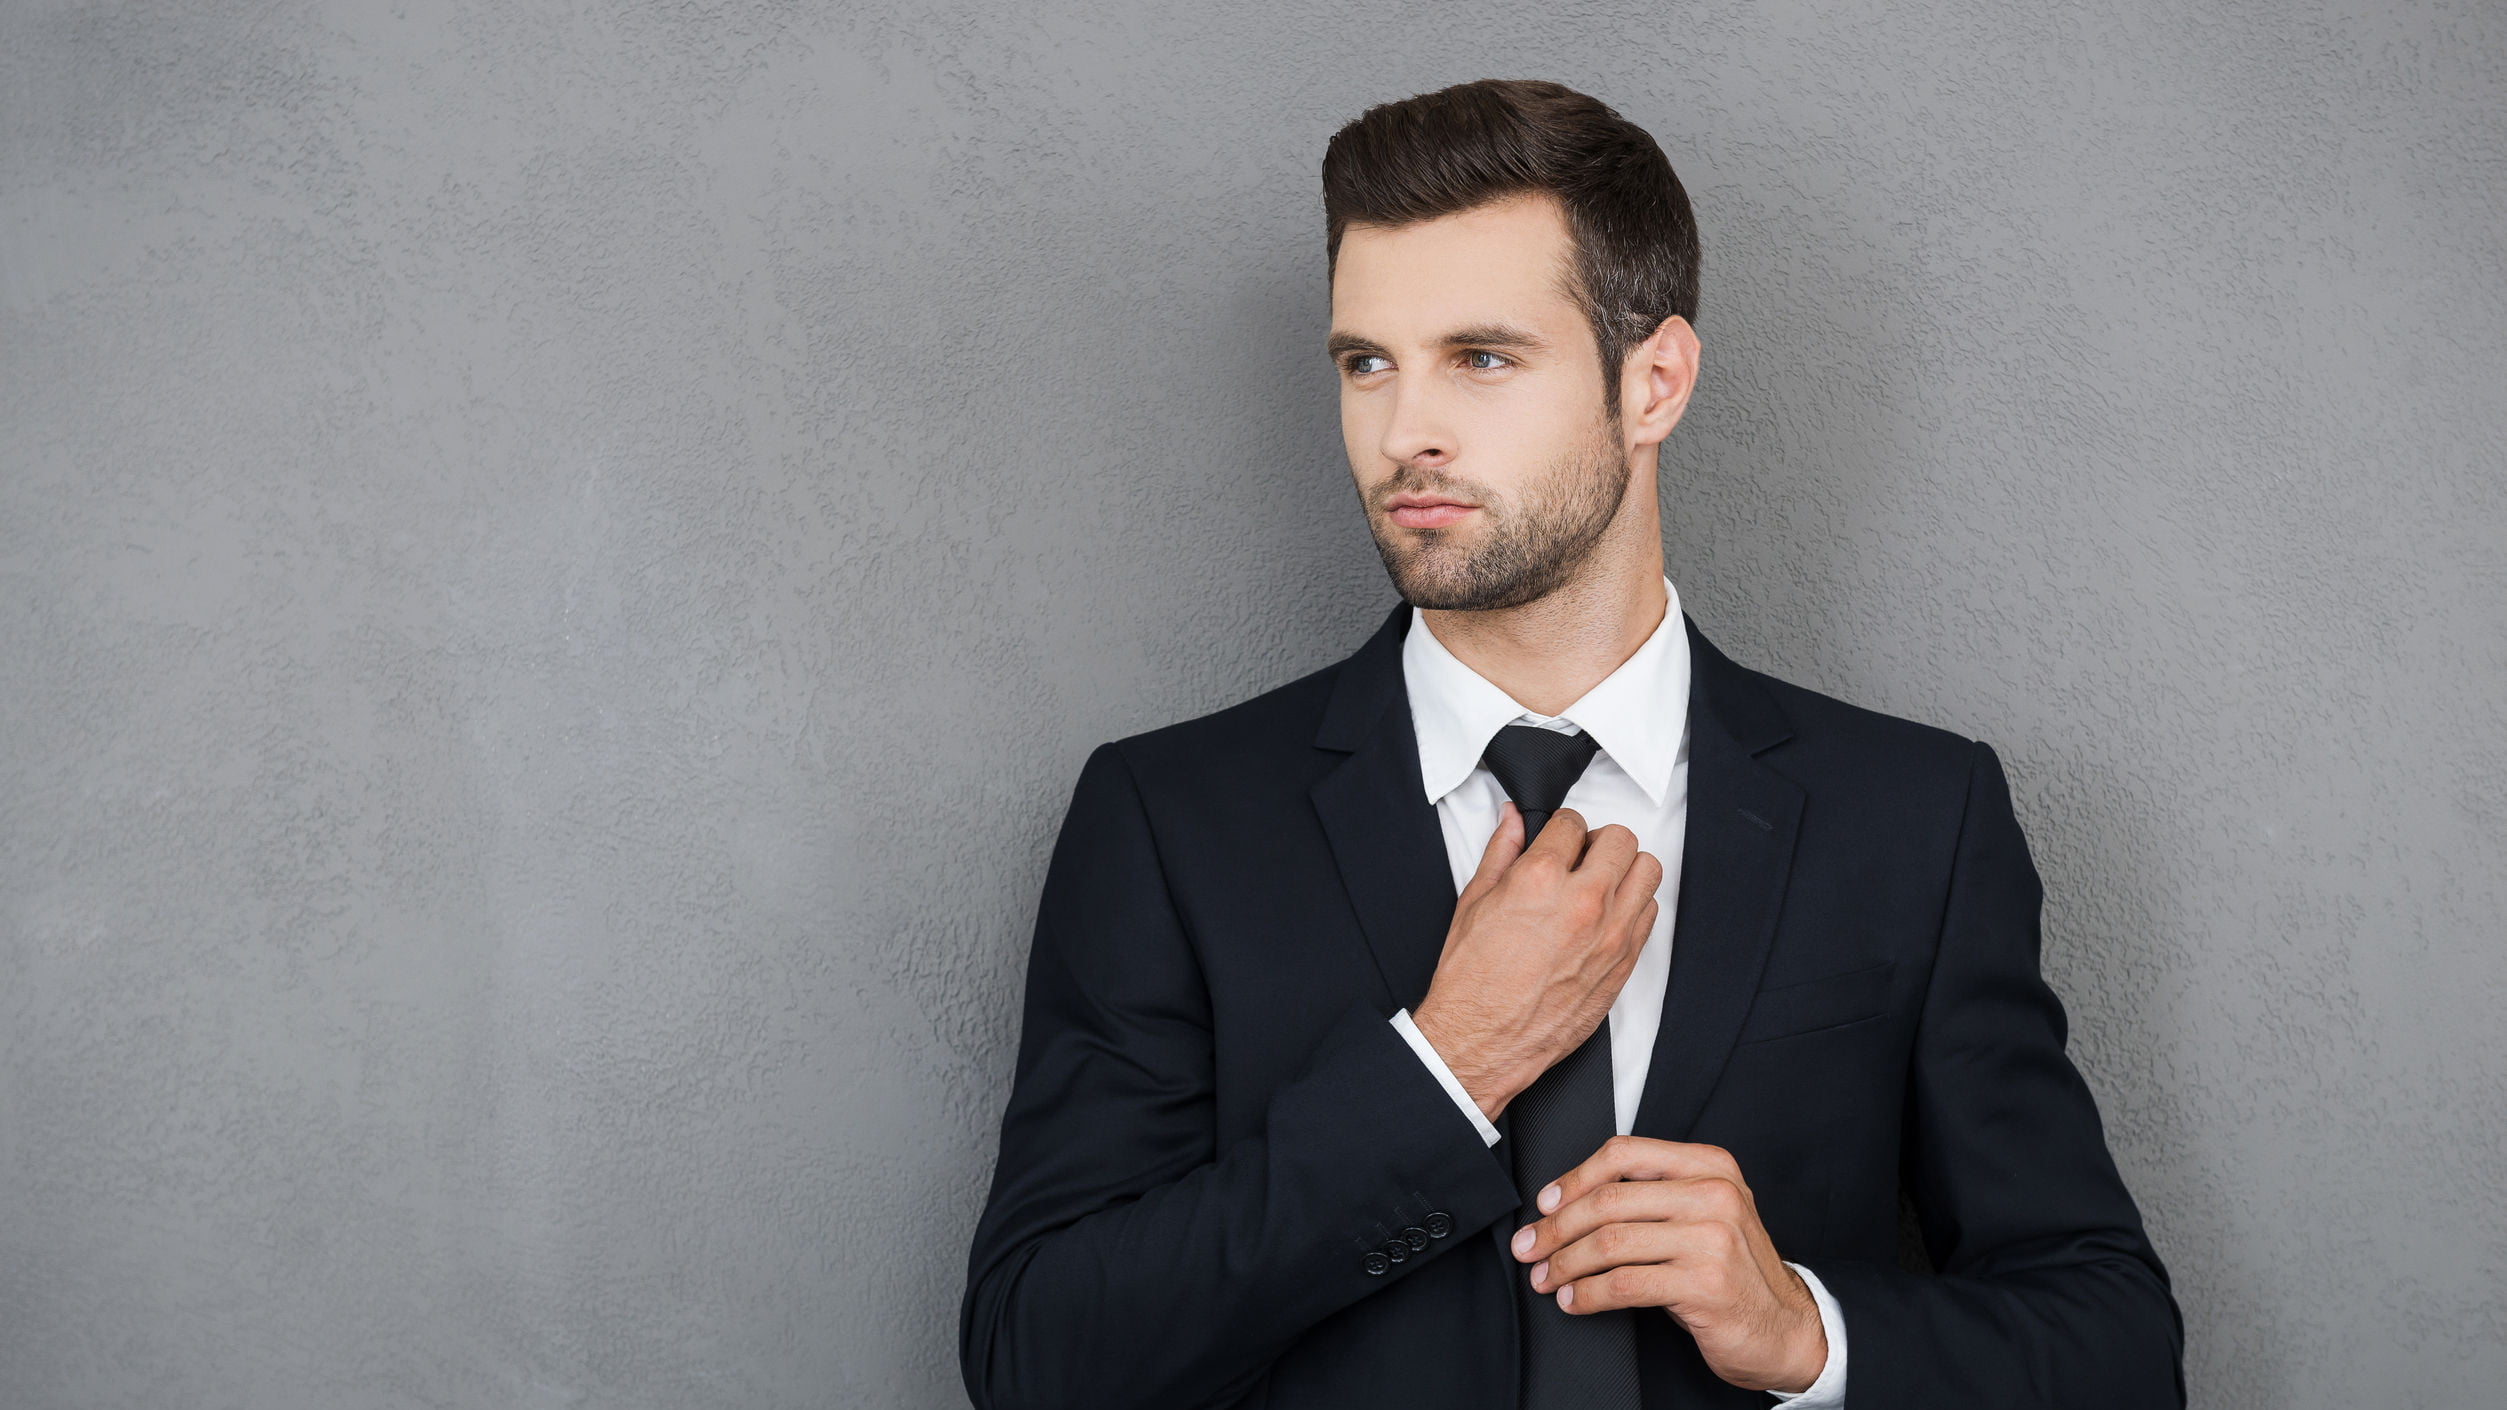
Gender: men